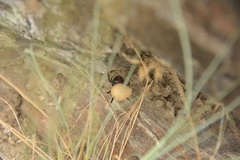
Species: Lactrodectus_hesperus